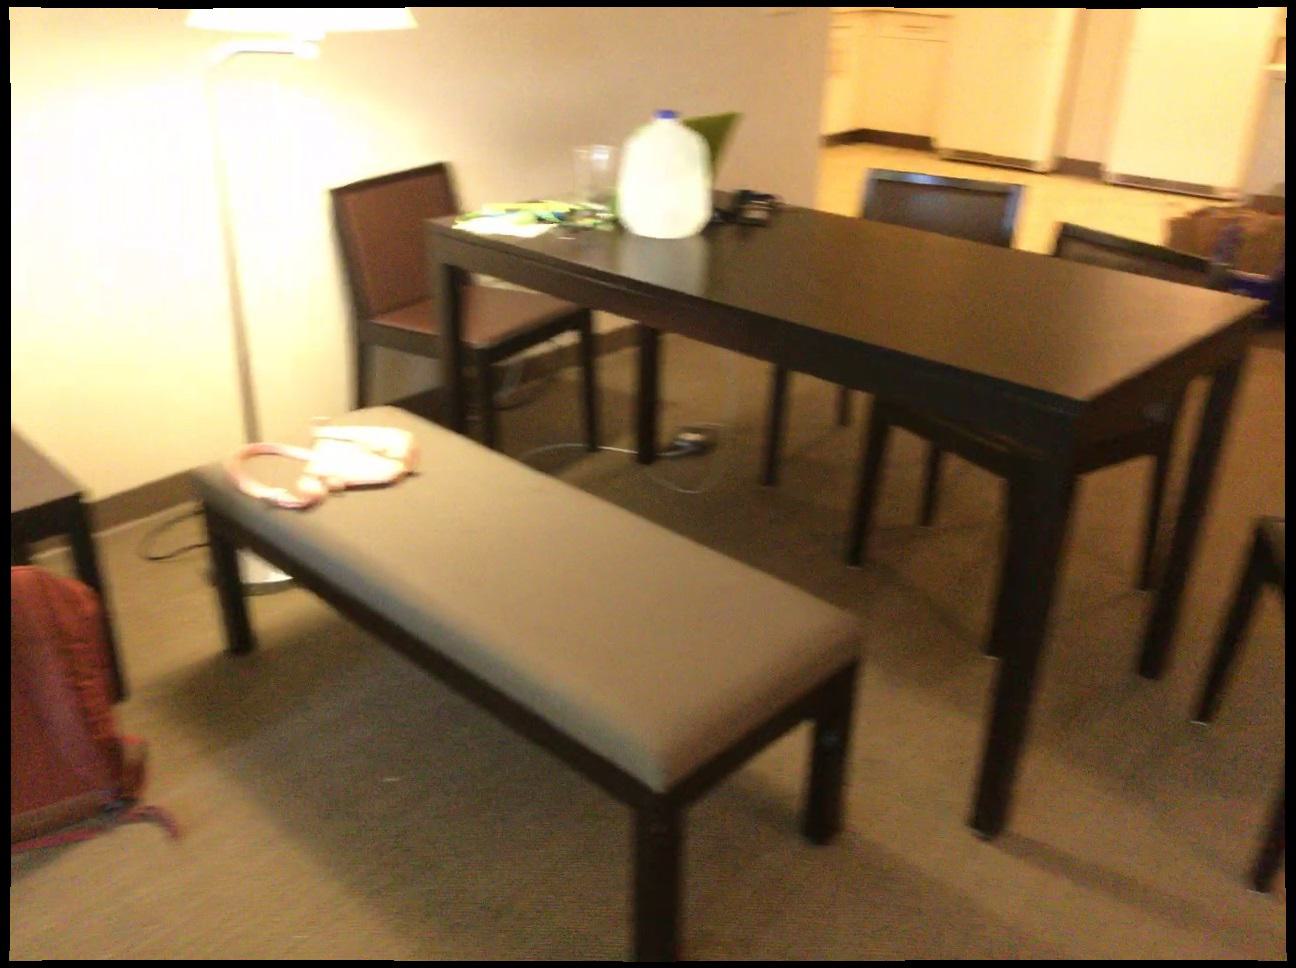
Question: Is the backpack above the package from the second object's perspective? Final answer should be yes or no.
Answer: No